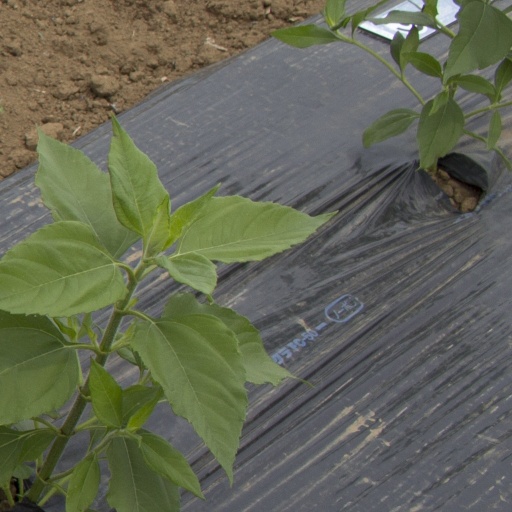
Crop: Jerusalem artichoke